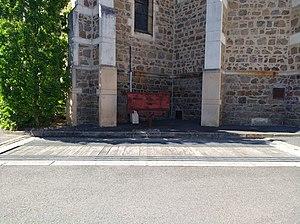
Ancienne bascule du Perréon (Rhône, France).
Le Perréon est une commune française, située dans le département du Rhône en région Auvergne-Rhône-Alpes.